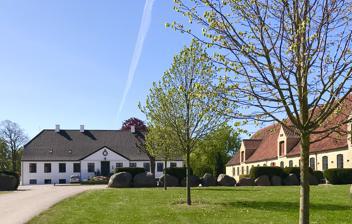
Building: Falkensteen
Country: Denmark
Year built: 1775
Manor house five kilometres south of Slagelse, Denmark Falkensteen Falkensteenvej 20 4200 Slagelse General information Architectural style Neoclassical Location Tybjergvej 20 4160 Herlufmagle Country Denmark Coordinates 55°21′28.23″N 11°22′2.69″E / 55.3578417°N 11.3674139°E / 55.3578417; 11.3674139 Completed 1775 Falkensteen is a manor house located five kilometres south of Slagelse , Denmark. The current Neoclassical main building was built for Georg Frederik Ditlev Koës in 1775. It was listed on the Danish registry of protected buildings and places in 1950. A half-timbered barn from 1864 is also listed. History Pebringegaard The estate was originally called Pebringegaard. The old name is first recorded in 1372 when Clemend Senæ granted it to Antvorskov Abbey . It was later owned by the Hvass family. Niels Hvas is mentioned as the owner in 1404. It was later acquired by the crown. Lauritz Nielsen was lensmann from 1642. The main building was destroyed in a fire in 1648. In 1663, it was acquired by Jens Ebbesen, the bailiff of Antvorskov, but after a while reverted to the crown. In 1674, Christian V granted it to Henrik Thott. It later went to his daughter, Sophie Thott. In 1675, she gave it to Hans Carstensøn. It was then most likely reacquired by its former owner, Jens Ebbesen, since his widow in 1698 sold it to  Frederik von Korff. In  1705, Frederik IV used a buy-back clause to reacquire the estate. In 1717, it was included in Antvorskov Cavalry District. 18th century Just Ludvigsen and his family Georg Frederik Ditlev Koës painted by Jens Juel Anna Methea, née Falch (1757-1792)-modified. In 1774, Antvorskov and Pebringegaard were acquired by Georg Ditlev Frederik Köes. He renamed Pebringegaard Falkensteen after his wife, Anna Mathea Falck. Koës was originally from Preussia but had later moved to Copenhagen where he established a lottery (tallotteriet). In 1794, Koës chose to sell his Danish estates to Magnus von Dernath. In 1799, he sold Falkensteen to Constantin Brun , a wealthy merchant from Copenhagen. 19th century Jørgen Sonne . The garden at Falkensteen, looking towards Sludserup Church , 1879. In 1806, Brun sold the estate to Adam Wilhelm Hauch and Marcus Frederik Voigt. In 1809 it was acquired by Marcus Bech. In 1811, he sold it to professor of law at the University of Copenhagen Johan Frederik Vilhelm Schlegel who next year ceded it to Ludvig Manthey in exchange for Søllerødgaard in Søllerød north of Copenhagen. Manthey had recently given up his positions as director of the Royal Porcelain Manufactory and manager of Ørholm and Brede Works . He kept the estate until his death in 1842 and was buried in the local Gerlev Cemetery. Falkensteen was then acquired by Lars Trolle, who in 1846 ceded it to Peter Adolf Henrik Stampe. In 1852, Falkensteen was acquired by Jacob Jacobsen. 20th and 21st centuries In 1897, Jacobsen's heirs sold Falkensteen to Frederik Wilhelm Treschow . Treschow sold it when he inherited Brahesborg on Funen after his father in 1811. The new owner was Carl A. N. Lawaetz. The estate has since then remained in the hands of the Lawaetz family. Architecture Barn at Falkensteen The main building is from 1775 and was built with brick from Antvorskov Abbey. The rather unassuming, single-storey building is 11 bays long and has a hipped red tile roof. The facade features a median risalit tipped by a triangular pediment . List of owners ( –1372) Clemend Senæ (1372– ) Antvorskov Abbey ( – ) Slægten Hvas (1404) Niels Hvas ( –1663) The Crown (1663–1674) Jens Ebbesen (1674–1675) Henrik Thott (1675–1676) Sophie Thott (1676– ) Hans Carstensøn ( – ) Jens Ebbesen ( –1698) Catherina Jørgensdatter, gift Ebbesen (1698–1705) Frederik von Korff (1705–1774) The Crown (1774–1794) Georg Frederik Ditlev Koës (1794–1799) Magnus von Dernath (1799–1806) Constantin Brun (1806–1809) Adam Wilhelm Hauch (1806–1809) Marcus Frederik Voigt (1809–1811) Marcus Bech (1811–1812) Johan Frederik Vilhelm Schlegel (1812–1842) Ludvig Manthey (1842) The estate of Ludvig Manthey (1842–1846) Lars Trolle (1846–1852) Peter Adolf Henrik Stampe (1852–1893) Jacob Jacobsen (1893–1897) Otto Moltke (1893–1897) Peter Bruun de Neergaard (1897–1911) Frederik Wilhelm Treschow (1911–1933) Carl Anton Nicolaj Lawaetz (1933– ) Aage Lawaetz (2013– ) Carl Aage Lawaetz References